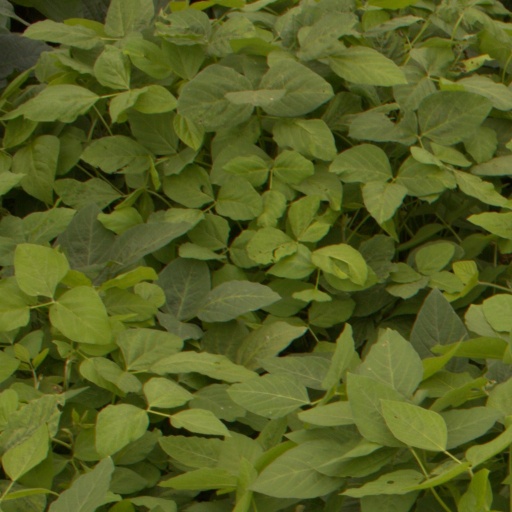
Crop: soybean